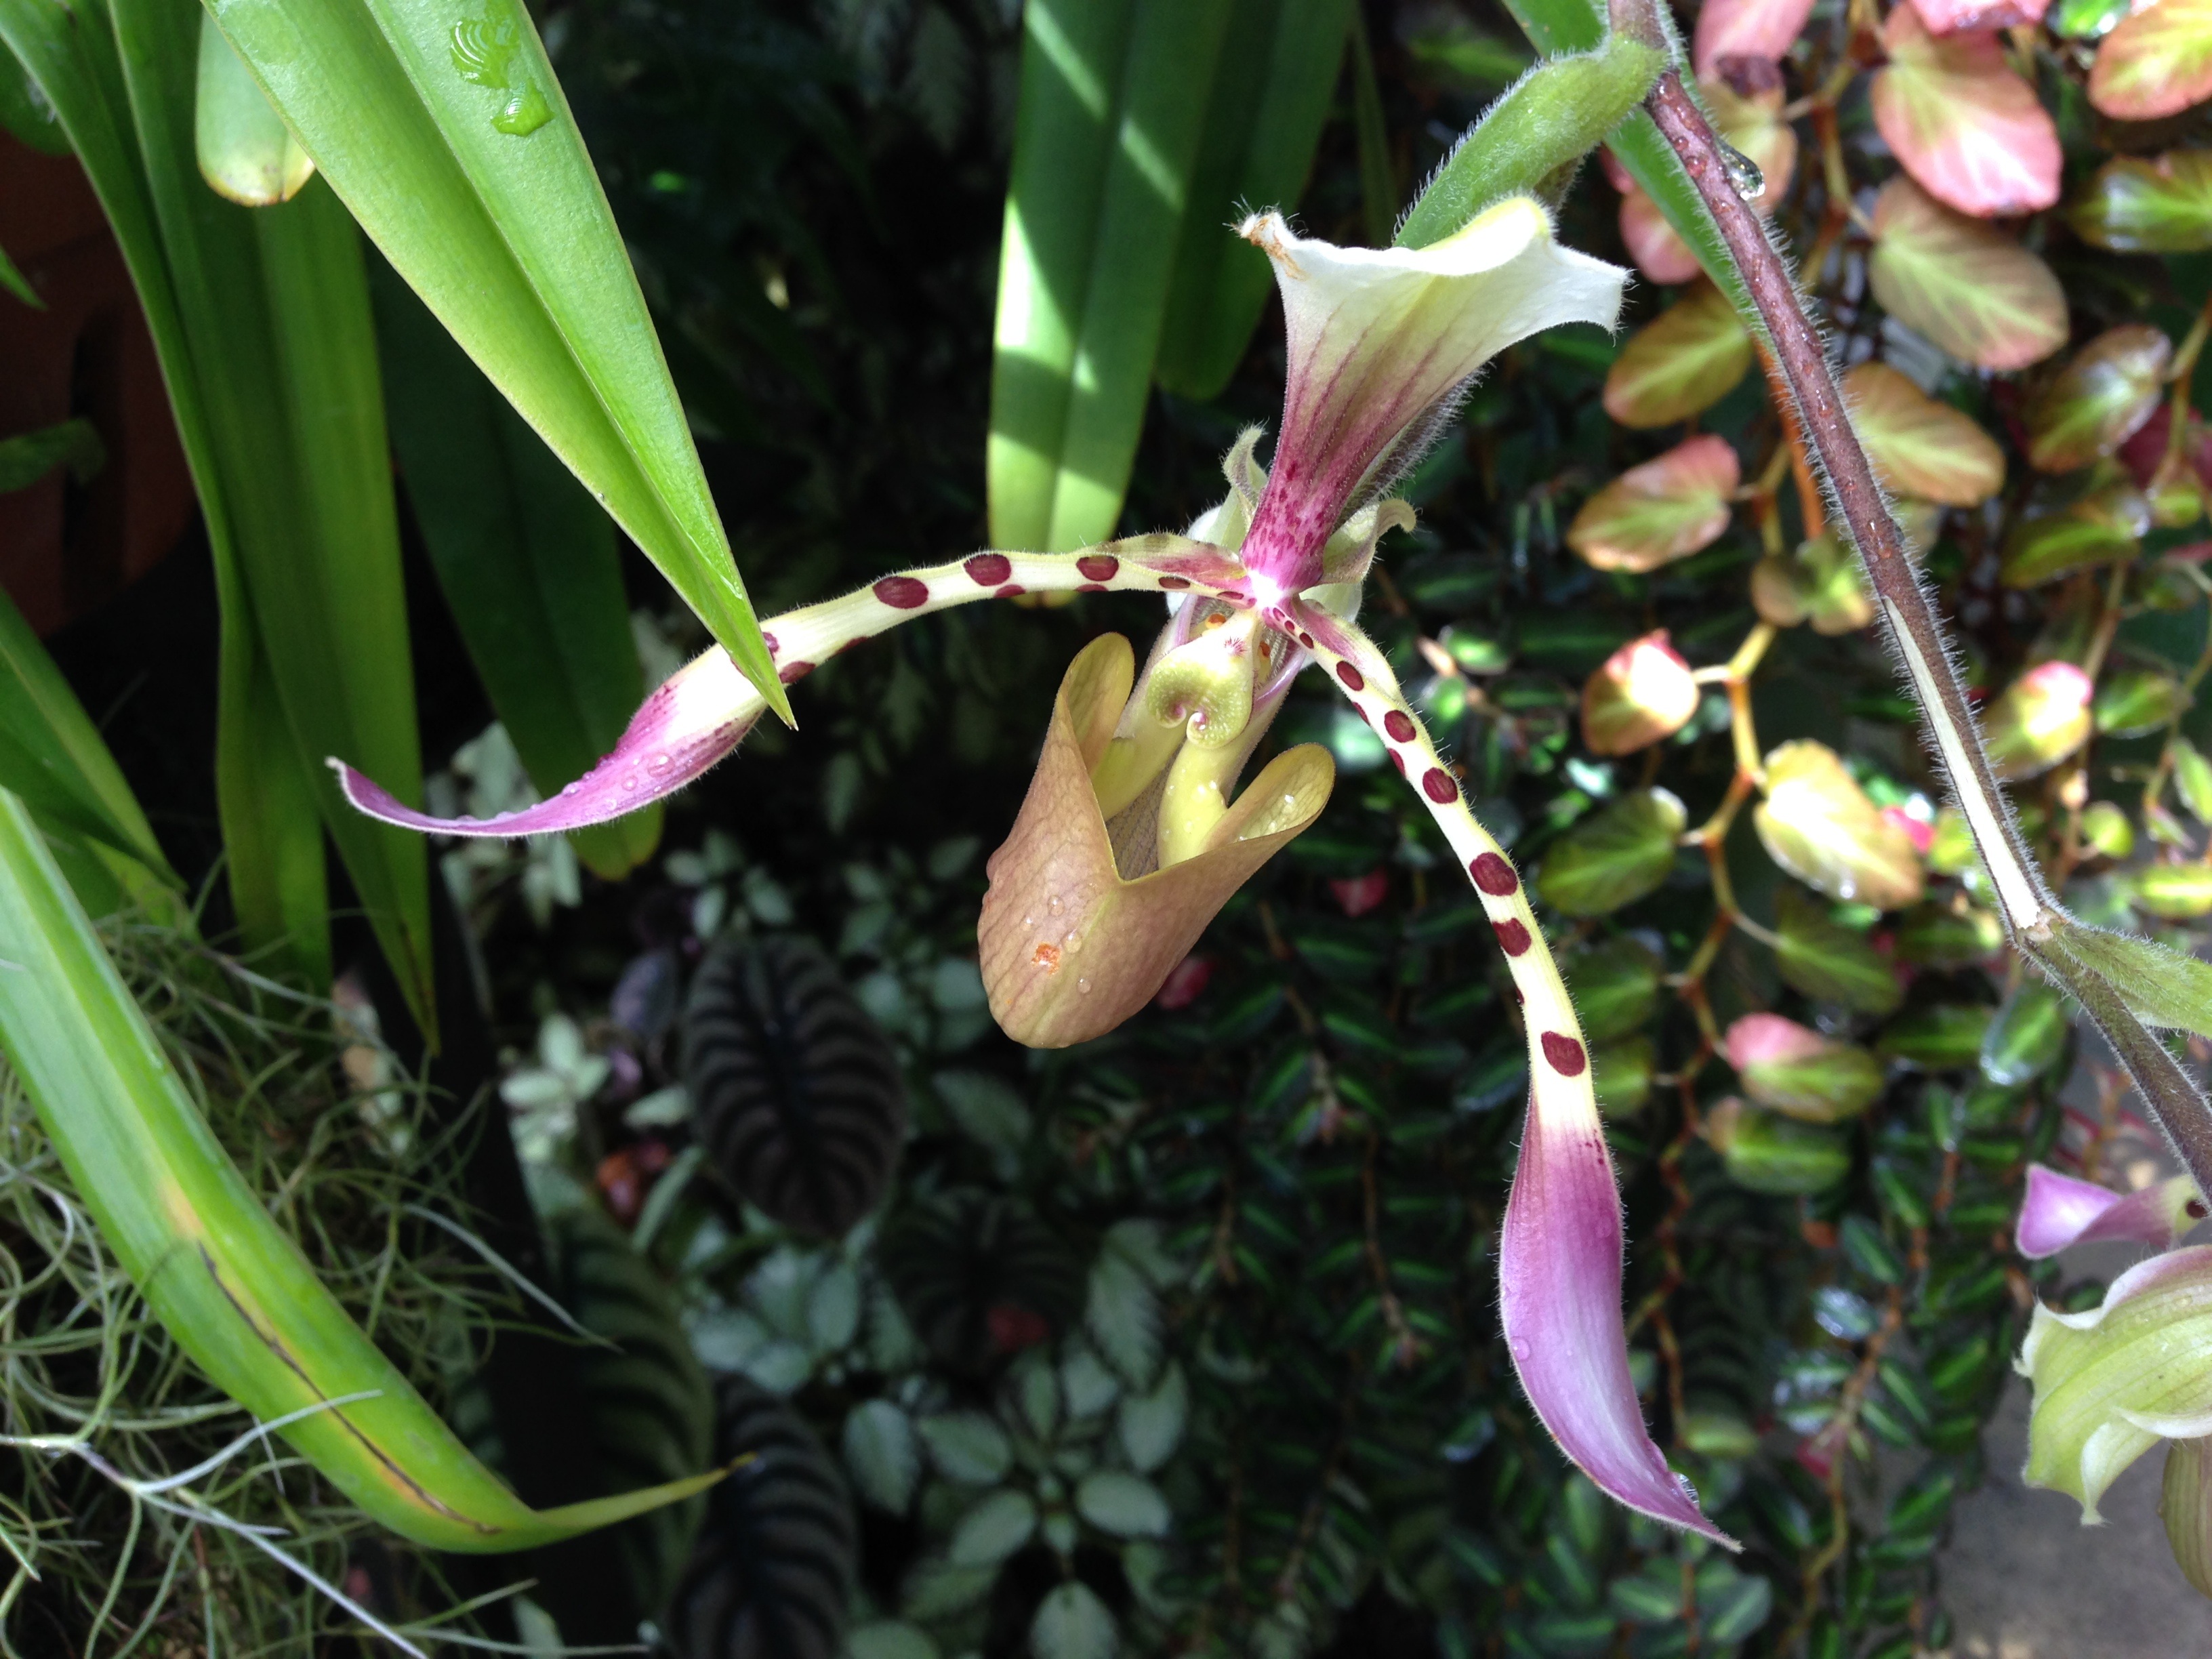
nature, plant, flower, tropical, botany, garden, pink, flora, orchid, exotic, flowering plant, dendrobium, plant stem, land plant